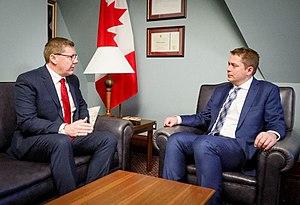
J’ai parlé avec le premier ministre Scott Moe de la façon dont les politiques de Trudeau nuisent à la Saskatchewan. Je l’ai assuré que les conservateurs ont un plan pour garder le Canada uni en soutenant le secteur énergétique et assurant une équité pour toutes les provinces.